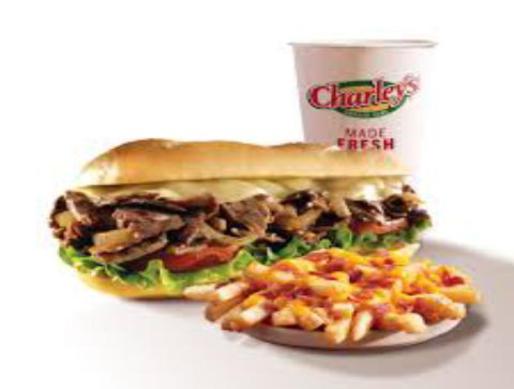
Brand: charley's grilled subs
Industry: Food